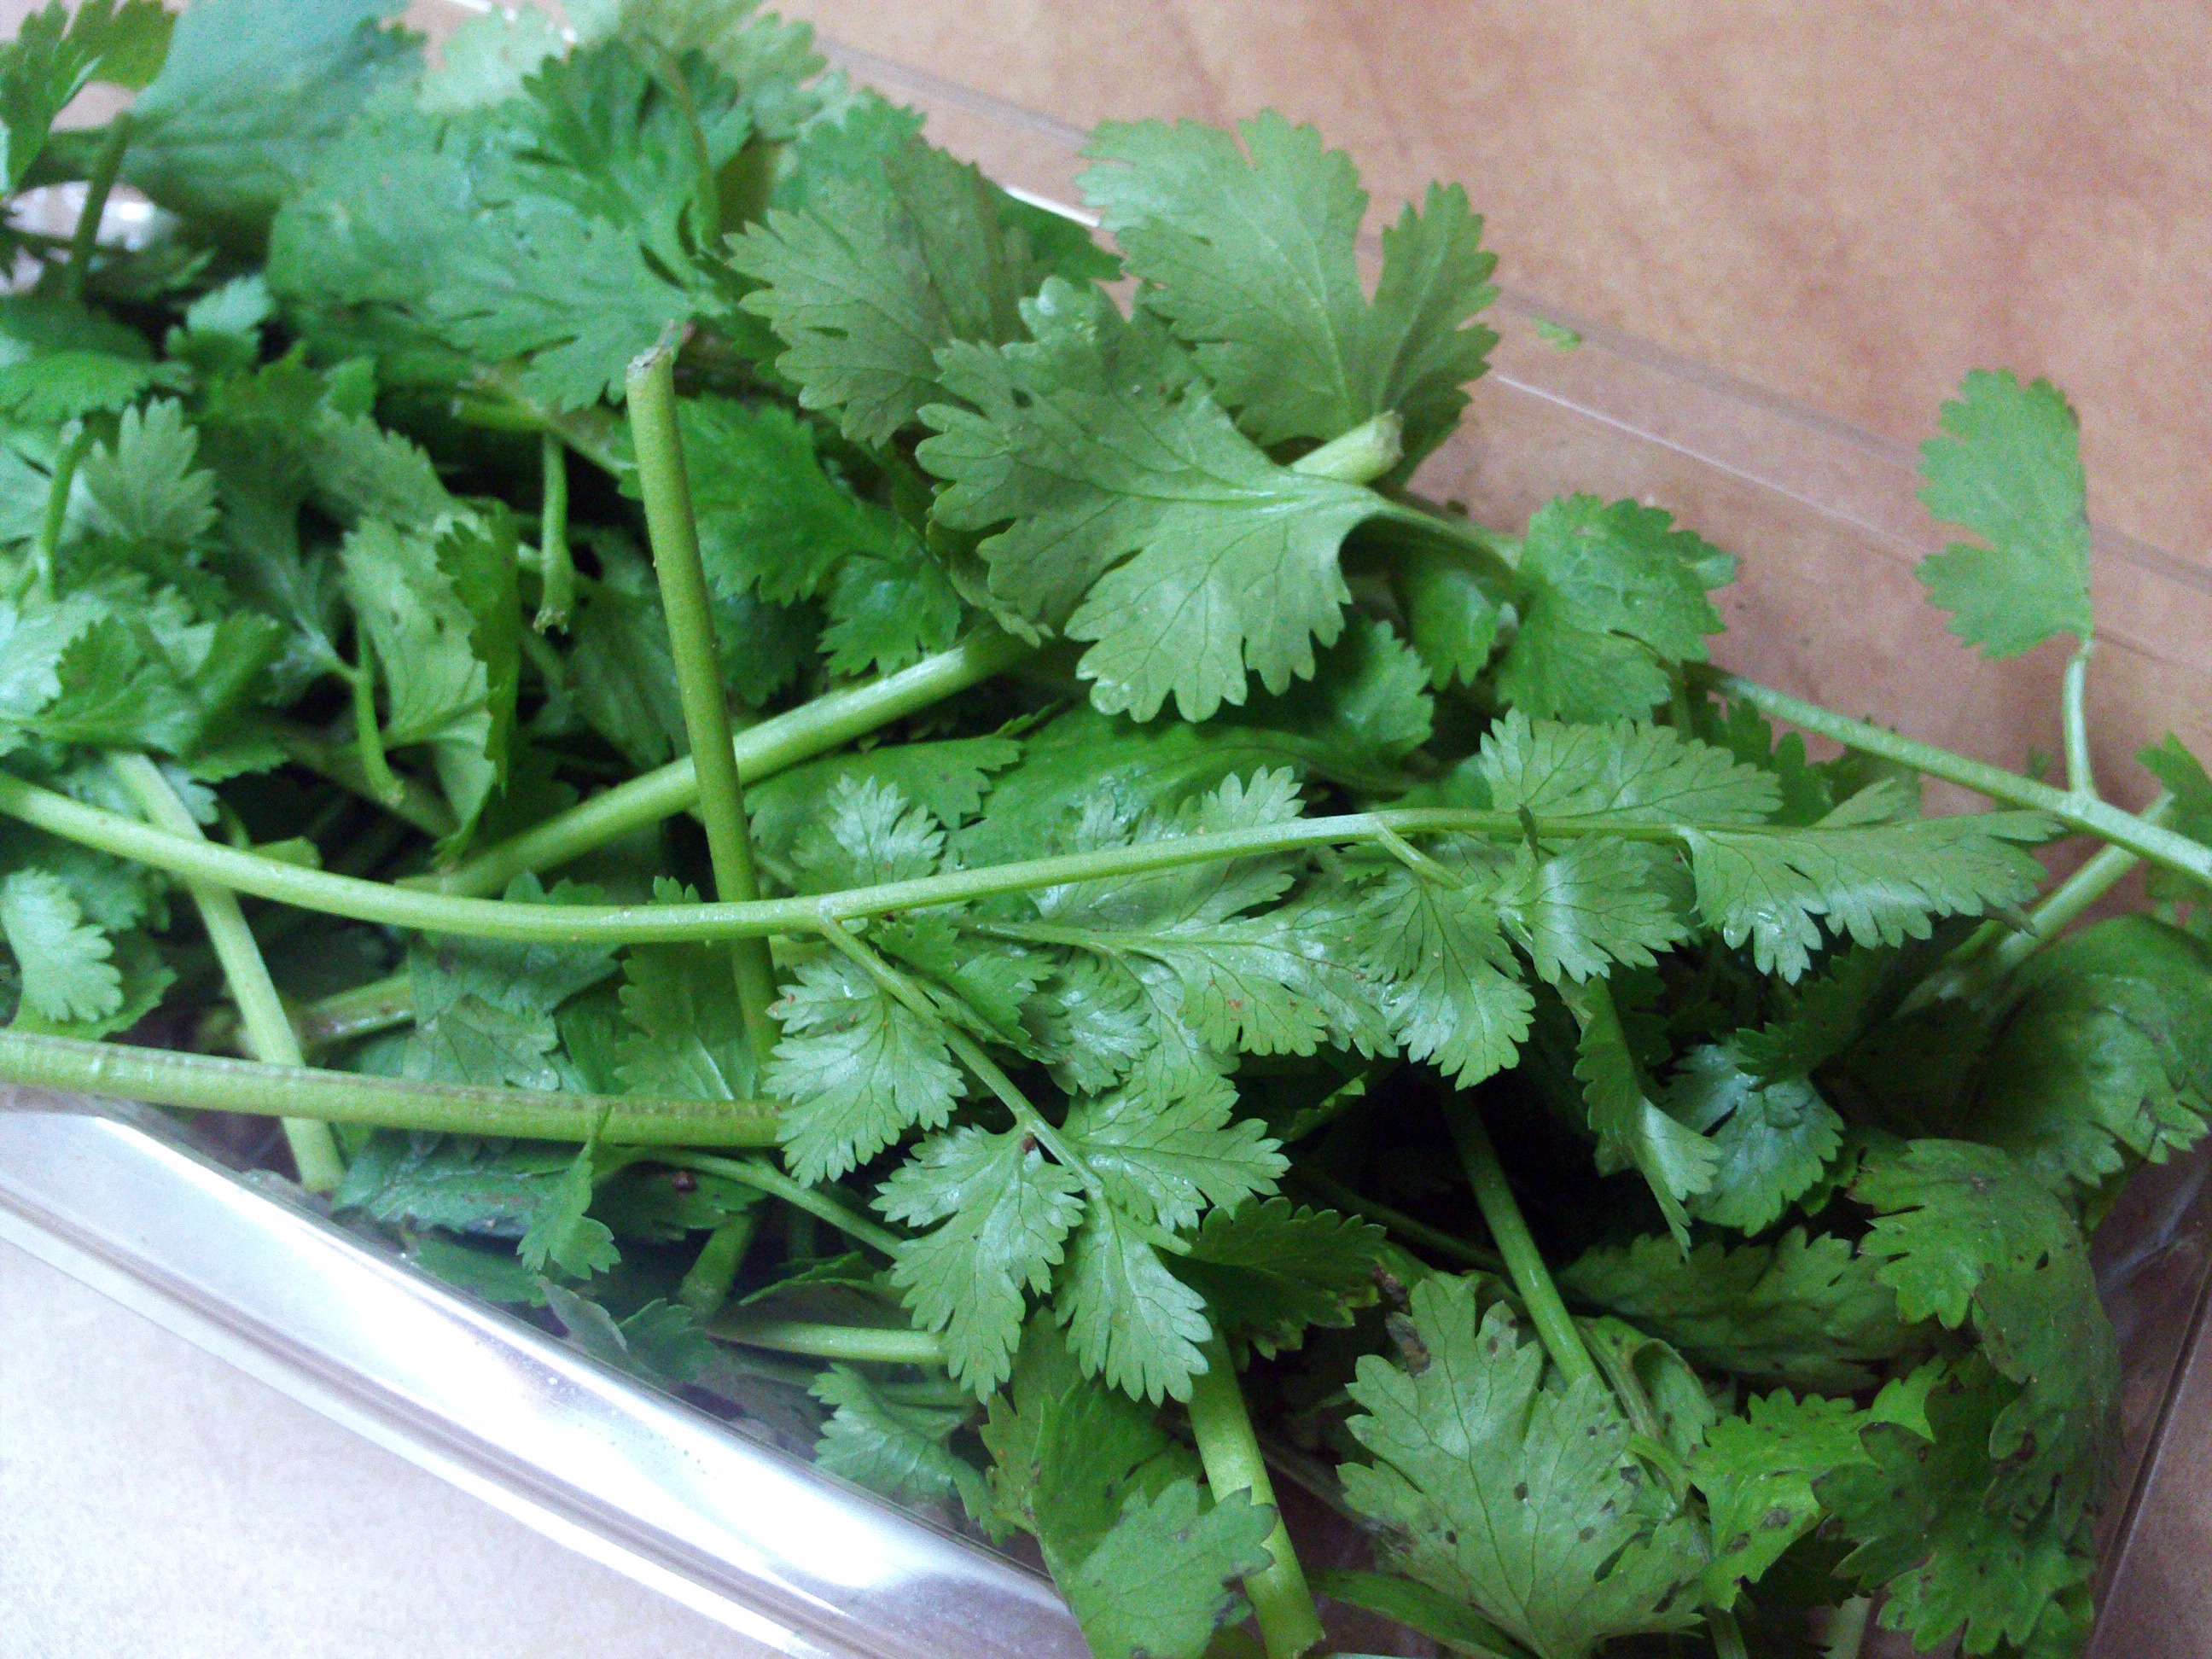
plant, flower, dish, food, herb, produce, vegetable, cilantro, coriander, spices, brassica, flowering plant, aromatic herbs, land plant, apiales, mustard plant, brassica rapa, leaf vegetable, rapini, parsley family